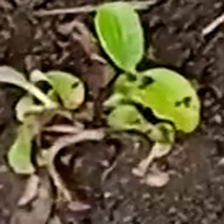
Weed species: Kena_(Commplina_benghalensio)